Black Wings Has My Angel

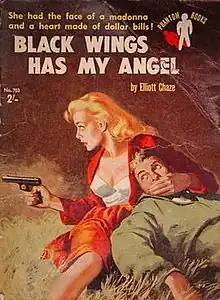

Black Wings Has My Angel is a noir crime novel by American novelist Elliott Chaze, published by Gold Medal Books in 1953. It centers on an escaped convict, Tim Sunblade, and his plot to rob an armored truck in Denver. At the same time, he is wrapped up in a love/hate relationship with Virginia, a call girl he met in Louisiana.